Cleveland East Ohio Gas explosion

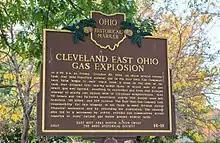
Historic signage in Grdina Park, just south of the site of the LNG tank farm.

The Cleveland East Ohio Gas explosion occurred on the afternoon of Friday, October 20, 1944. The resulting gas leak, explosion and fires killed 131 people and destroyed a one-square-mile area on the east side of Cleveland, Ohio.